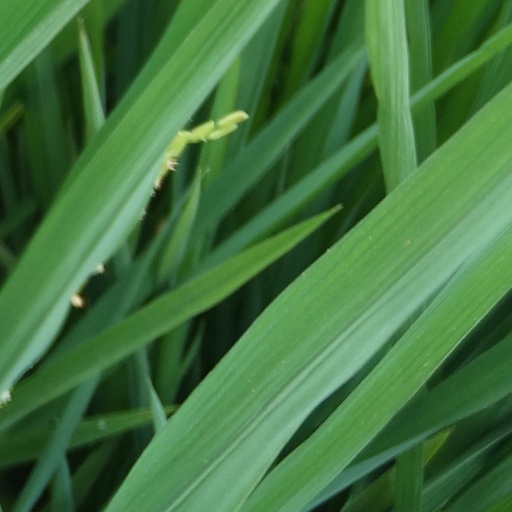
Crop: rice